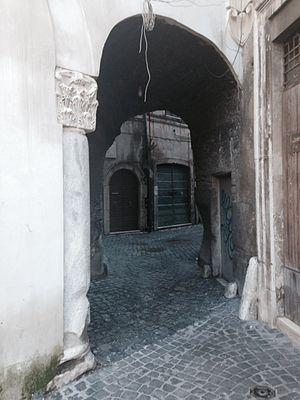
Les premières attestations de la présence d'une communauté juive à Tivoli, dans la province de Rome, en Italie, remontent à 1305. Leur activité principale est alors la médecine. Parmi les personnalités les plus connues de cette communauté peuvent être citées le médecin Elia di Sabato et le physicien Solomone.